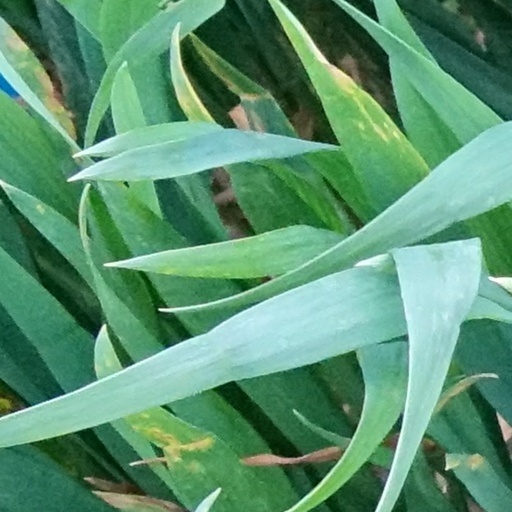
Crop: wheat